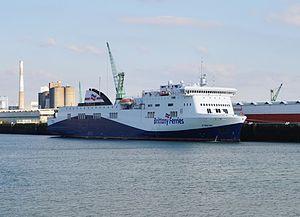
Le ferry MV Étretat